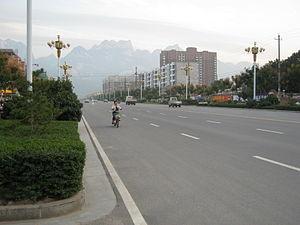
Huayin est une ville de la province du Shaanxi en Chine. C'est une ville-district placée sous la juridiction administrative de la ville-préfecture de Weinan.